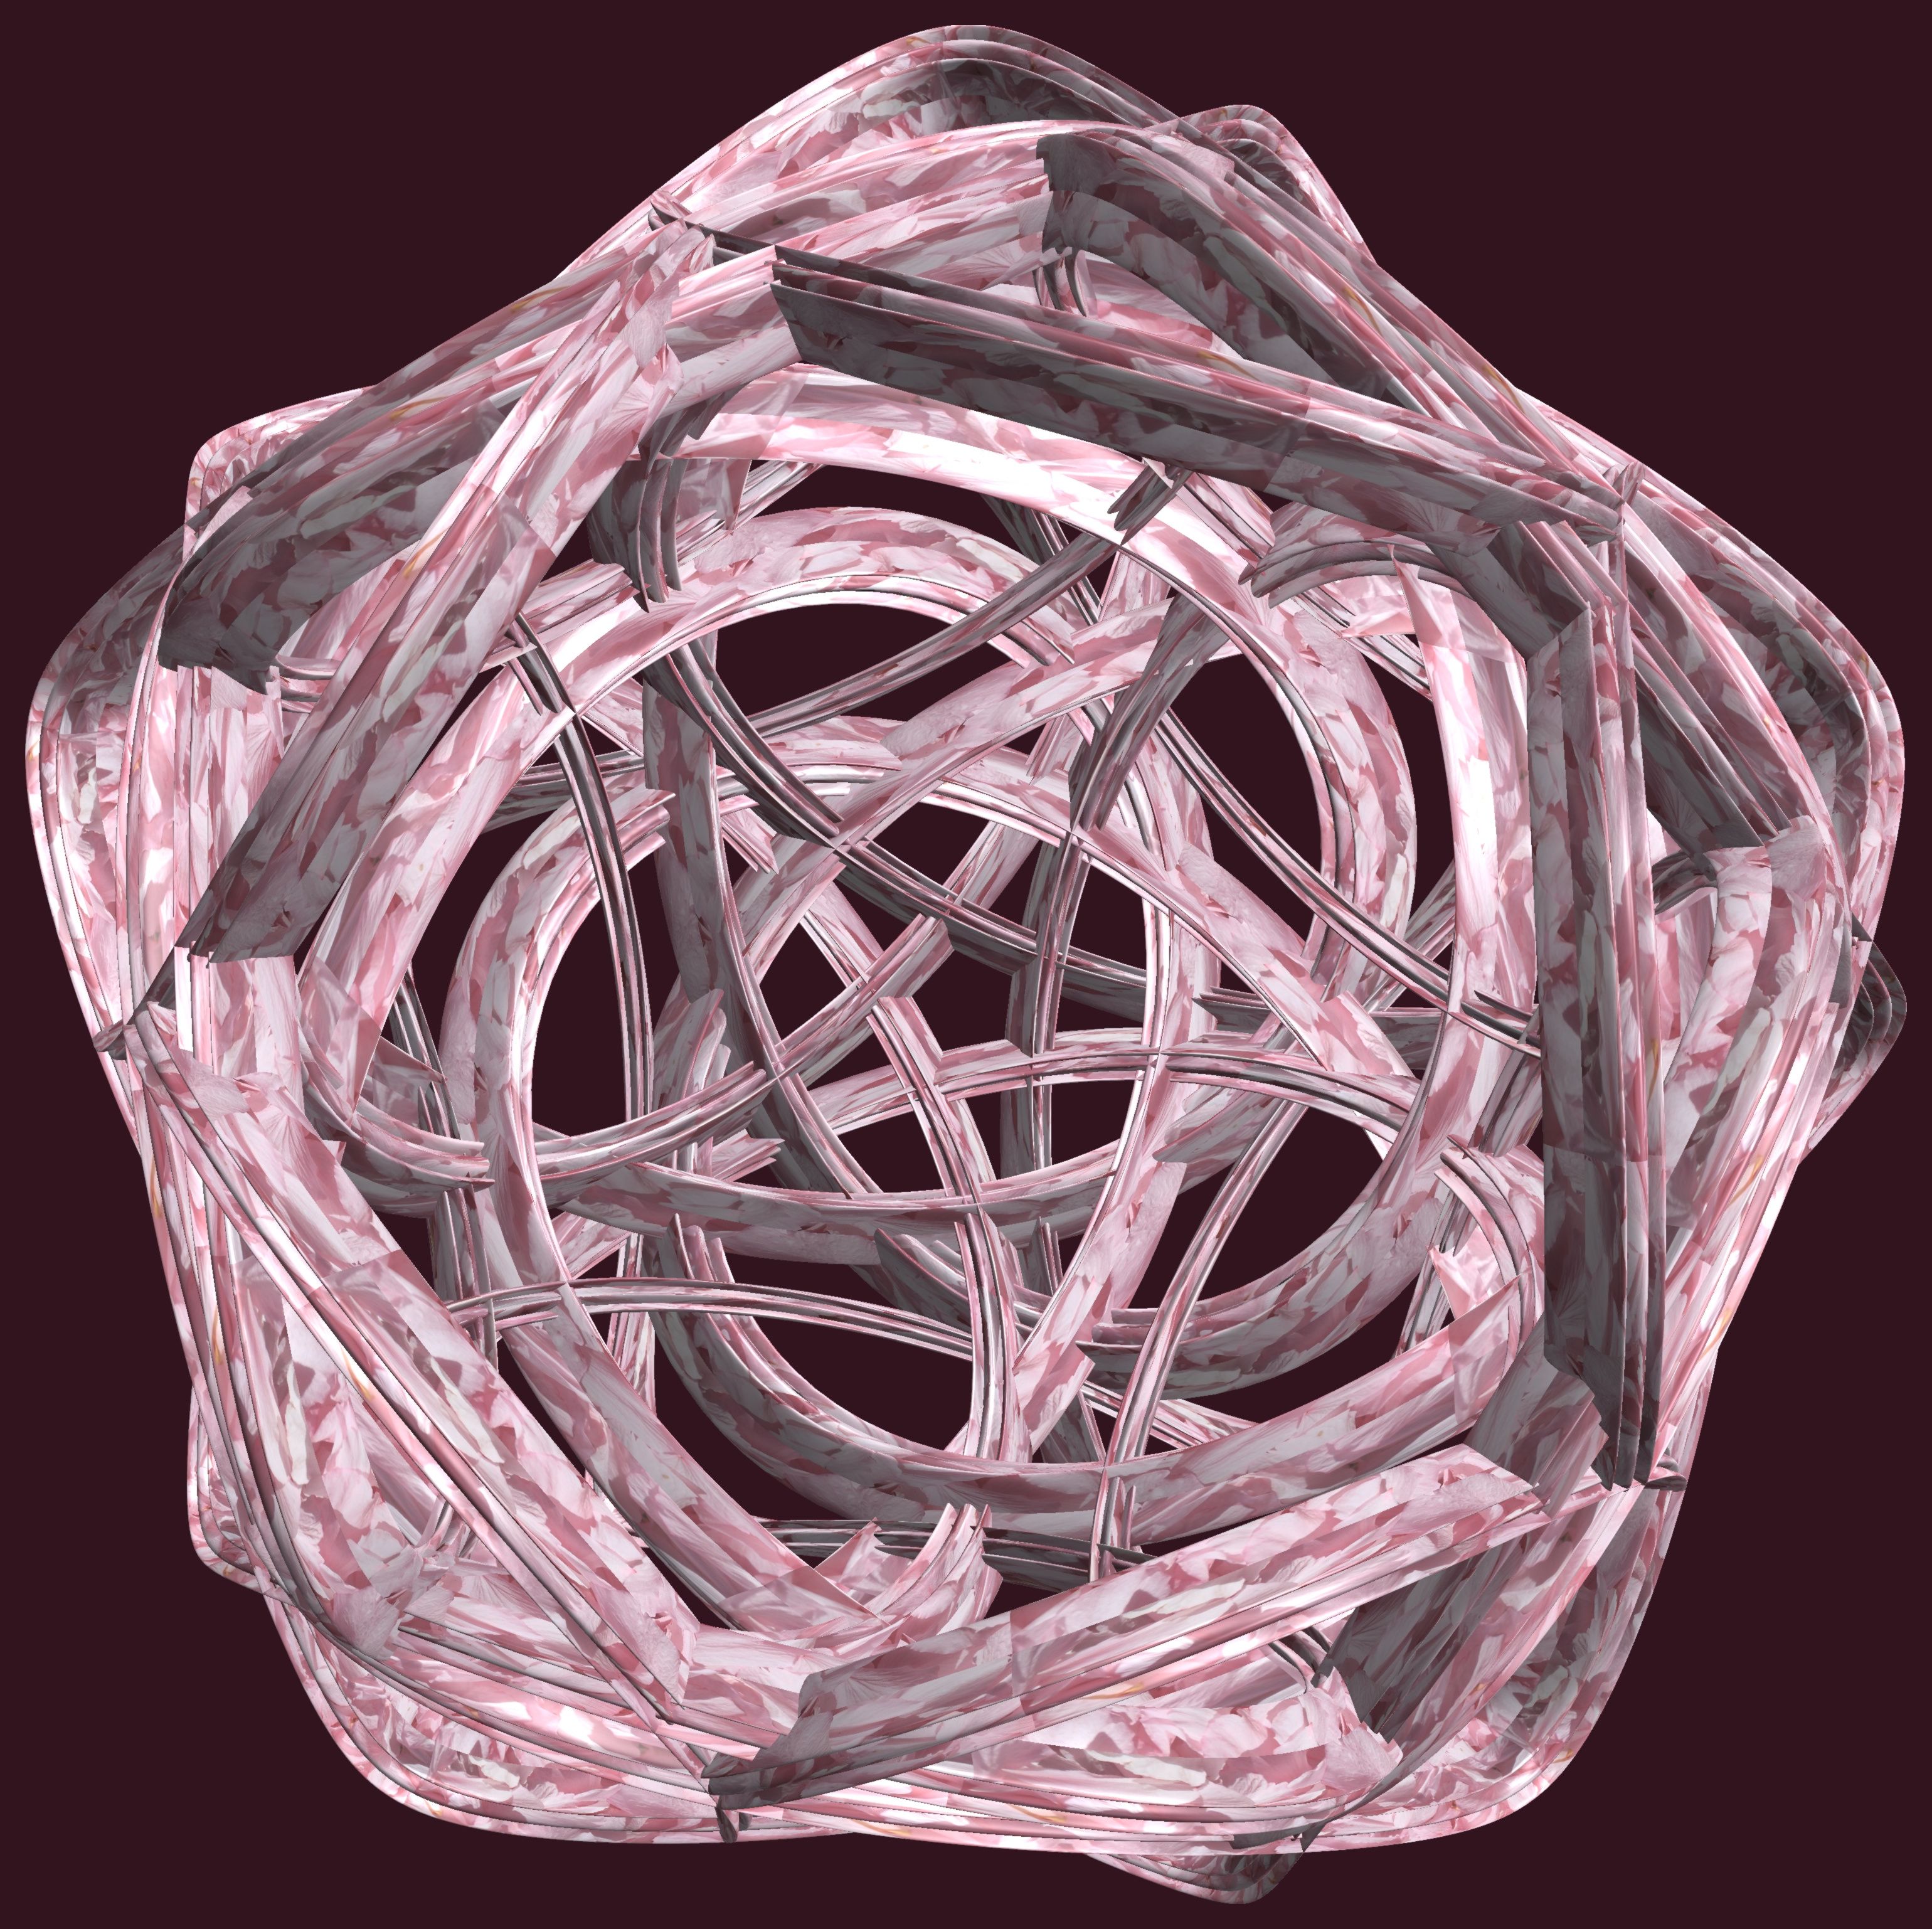
structure, texture, vase, pattern, lighting, figure, design, symmetry, 3d, graphic, crystal, shape, torus, mathematica, cg, parametricplot3d, code, program, algorithm, abstruct, mapping, lissajous